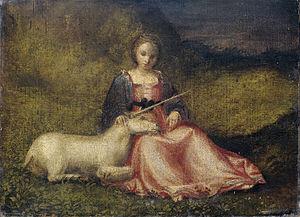
La licorne est, dans l'art, un sujet relativement fréquent depuis le Moyen Âge. Figurée nue le plus souvent, elle est peu à peu représentée tirant des chars, mais rarement montée, sans doute car une telle représentation ne correspondrait pas à sa symbolique.
La licorne, parfois nommée unicorne, est une créature légendaire à corne unique. Son origine, controversée, résulte de multiples influences, en particulier de descriptions d'animaux tels que le rhinocéros et l'antilope, issues de récits d'explorateurs. Les premières représentations attestées d'animaux unicornes remontent à la civilisation de l'Indus. Le récit sanskrit d'Ekashringa et les routes commerciales pourraient avoir joué un rôle dans leur diffusion vers le Proche-Orient.